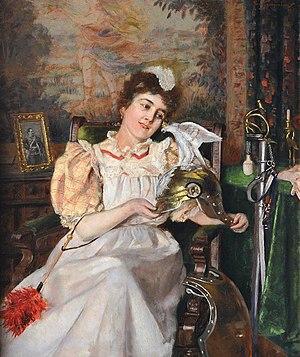
Paul Gottlieb Theodor Friederich Spangenberg est un peintre allemand.